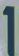
Number: 1